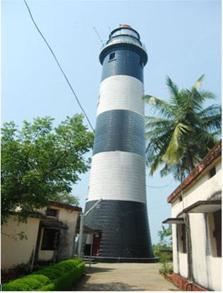
Building: Kadalur Point Lighthouse
Country: India
Year built: 1907
Lighthouse in Kerala, India Lighthouse Kadalur Point Lighthouse View from the entrance Location Kozhikode, Kerala Coordinates 11°28′08.6″N 75°38′14.1″E / 11.469056°N 75.637250°E / 11.469056; 75.637250 Tower Construction concrete tower Height 34 metres (112 ft) Shape cylindrical tower with balcony and lantern Markings black and white horizontal bands, red dome Power source mains electricity Light First lit 1909 Focal height 57 metres (187 ft) Range 23 nautical miles (43 km; 26 mi) Characteristic Fl W 5s. The Kadalur Point Lighthouse is situated in Kadalur, near Koyilandy in Kozhikode district on the coast of Arabian sea in India . The circular stone masonry tower has a height of 34 meters. The tower is painted with black and white bands. The lighthouse started its operation in 1907. The light source is a metal halide lamp. In the 18th Century Kadalur Point was known as Cotta Point. It is believed that the lighthouse was built after a shipwreck on the rocky shores at the point and one can still see the remains of it. Gallery See also India portal Engineering portal List of lighthouses in India References